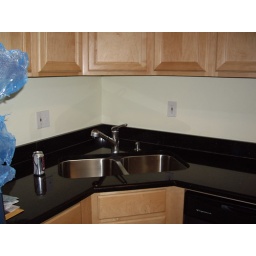
corner sink in kitchen